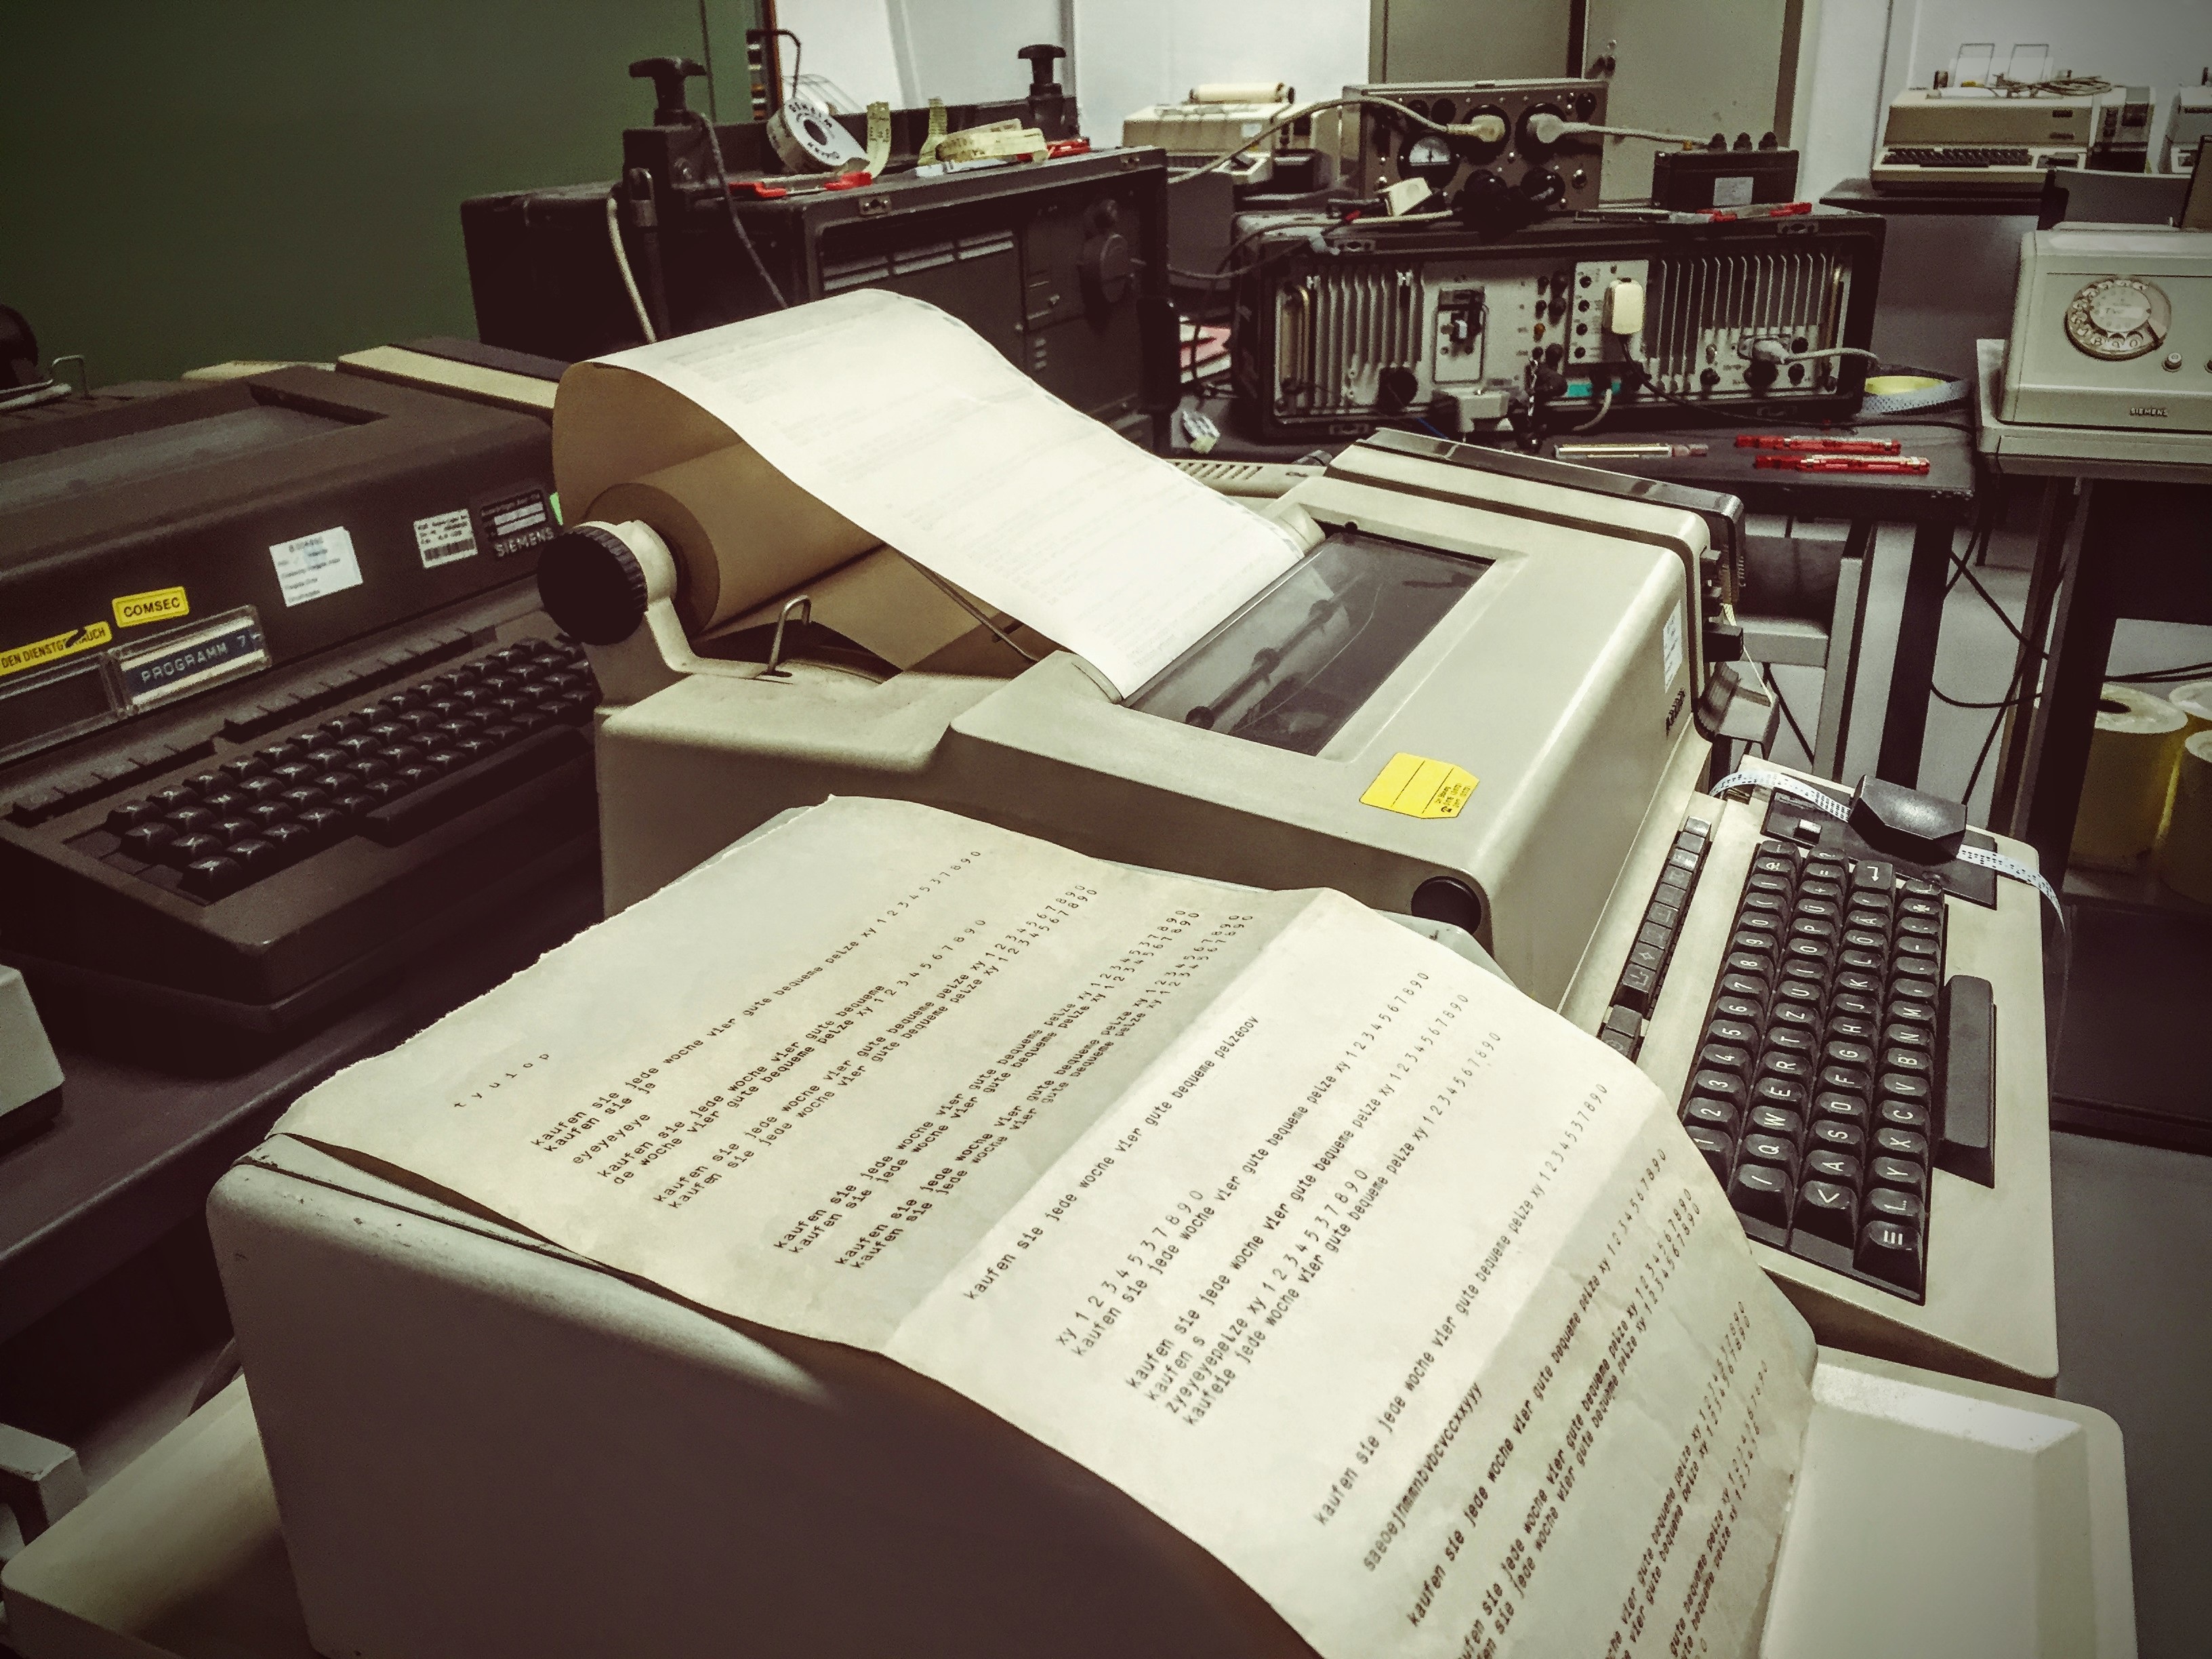
retro, old, typewriter, machine, art, design, leave